Pan Wenhua

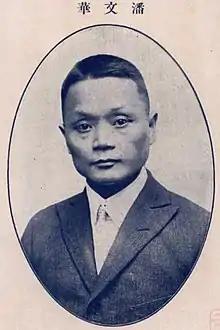
Pan Wenhua

Born in Renshou County, Sichuan in 1885, Pan was the Command of the 28th Division of the National Revolutionary Army in the Second Sino-Japanese War. In the winter of 1944 he secretly joined the China Democratic League, maintaining frequent contact with top-ranking Chinese Communists such as Mao Zedong, Zhou Enlai, Wang Ruofei (王若飞), etc. He died of natural causes in Chengdu in 1950.